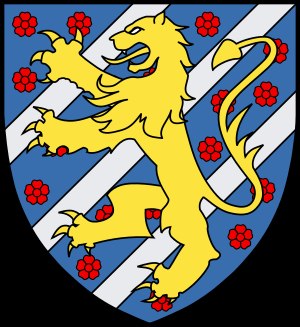
Birger jarl
Birger jarls våbenskjold
Birger jarl, regerende rigsjarl 1248–1266, blev formentlig født omkring 1210, men er først omtalt 1237. Birger Magnusson blev jarl år 1248, formynderregent år 1250, død 21. oktober 1266, begravet i Varnhems Kloster. Han var søn af Magnus Minneskjold til Bjälbo og Ingrid Ylva. Ifølge Erikskrøniken grundlagde Birger jarl Stockholm omkring 1252 og var bygmester for Tavastehus slot i midten af 1200-tallet.